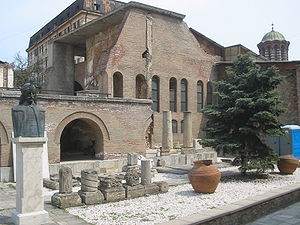
Bukarest / Historie
Levn af Curtea Veche – det kongelige hof i Bukarest i middelalderen.
Bukarest er Rumæniens hovedstad og industrielle og kommercielle centrum. Byen ligger i den sydøstlige del af landet ved floden Dâmboviţa.